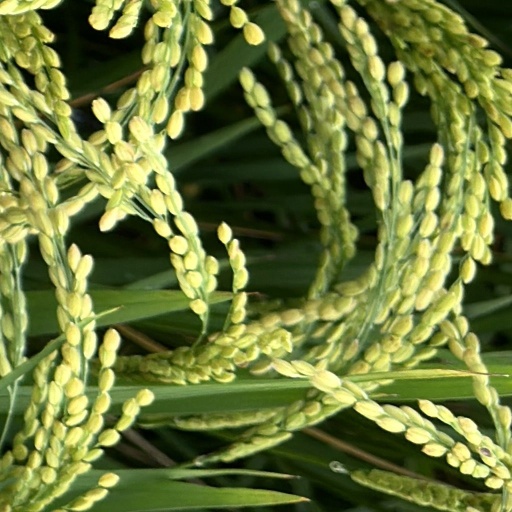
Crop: rice